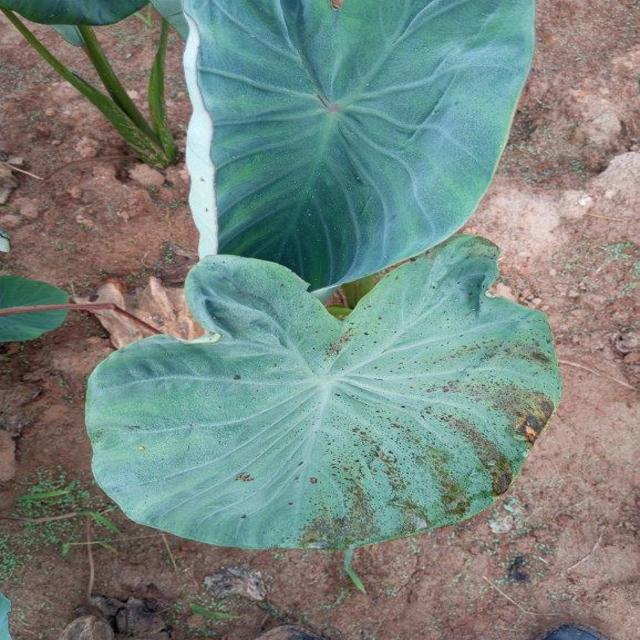
Label: Healthy